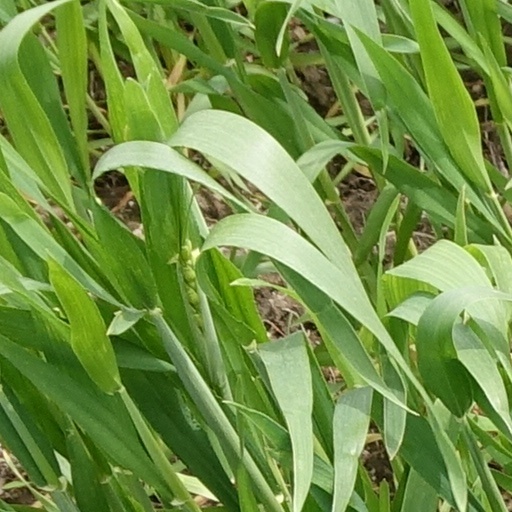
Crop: wheat